Pedro Bonifacio Palacios

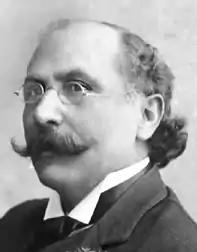

Pedro Bonifacio Palacios (13 May 185428 February 1917), better known by his sobriquet Almafuerte, was an Argentine poet.